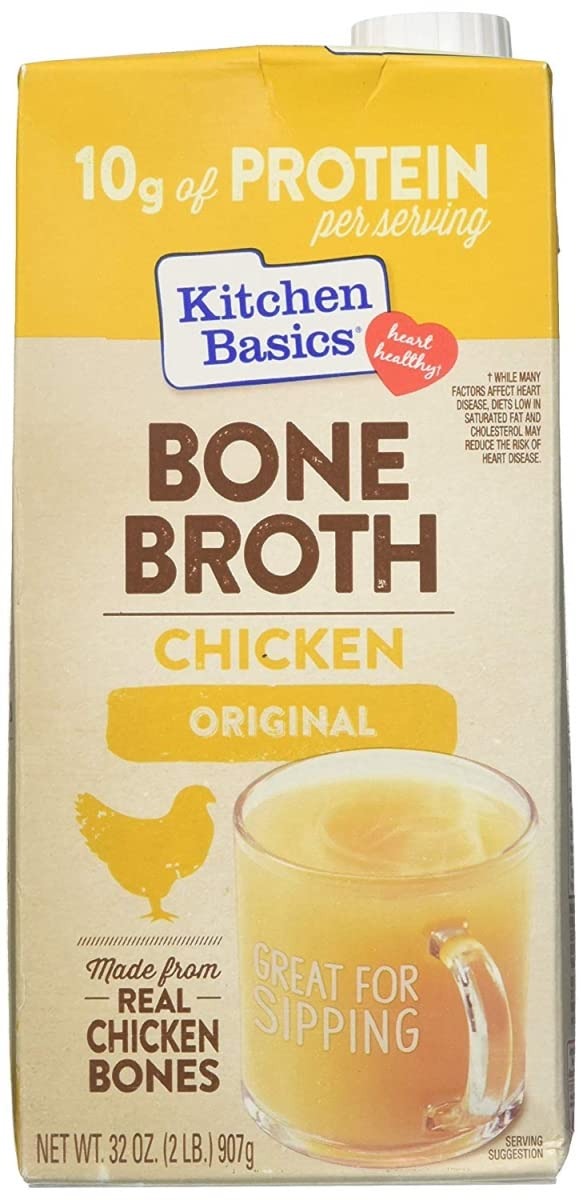
Item Name: Pacific Foods Organic Chicken Bone Broth with Sea Salt, 32 Fl Oz
Bullet Point 1: Traditional sipping broth gently seasoned with sea salt. Pour, heat and sip warm by the cup as a delicious satisfying addition to your everyday routine.
Bullet Point 2: Full of naturally occurring collagen made from slowly simmered organic free-range chicken bones with vegetables, rosemary, cider vinegar, and just enough sea salt to highlight the savory flavor.
Bullet Point 3: Carefully sourced non-GMO ingredients with nothing artificial added. USDA Organic. Gluten-free, Dairy-free, no MSG or powders added.
Bullet Point 4: May be suitable for Paleo diets, Keto diets, post-workout, afternoon refueling, or any time for a low-calorie soothing snack
Value: 32.0
Unit: Fl Oz

Price: 8.69